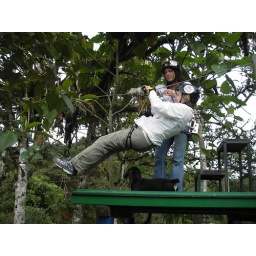
Zip linig in the cloud forest